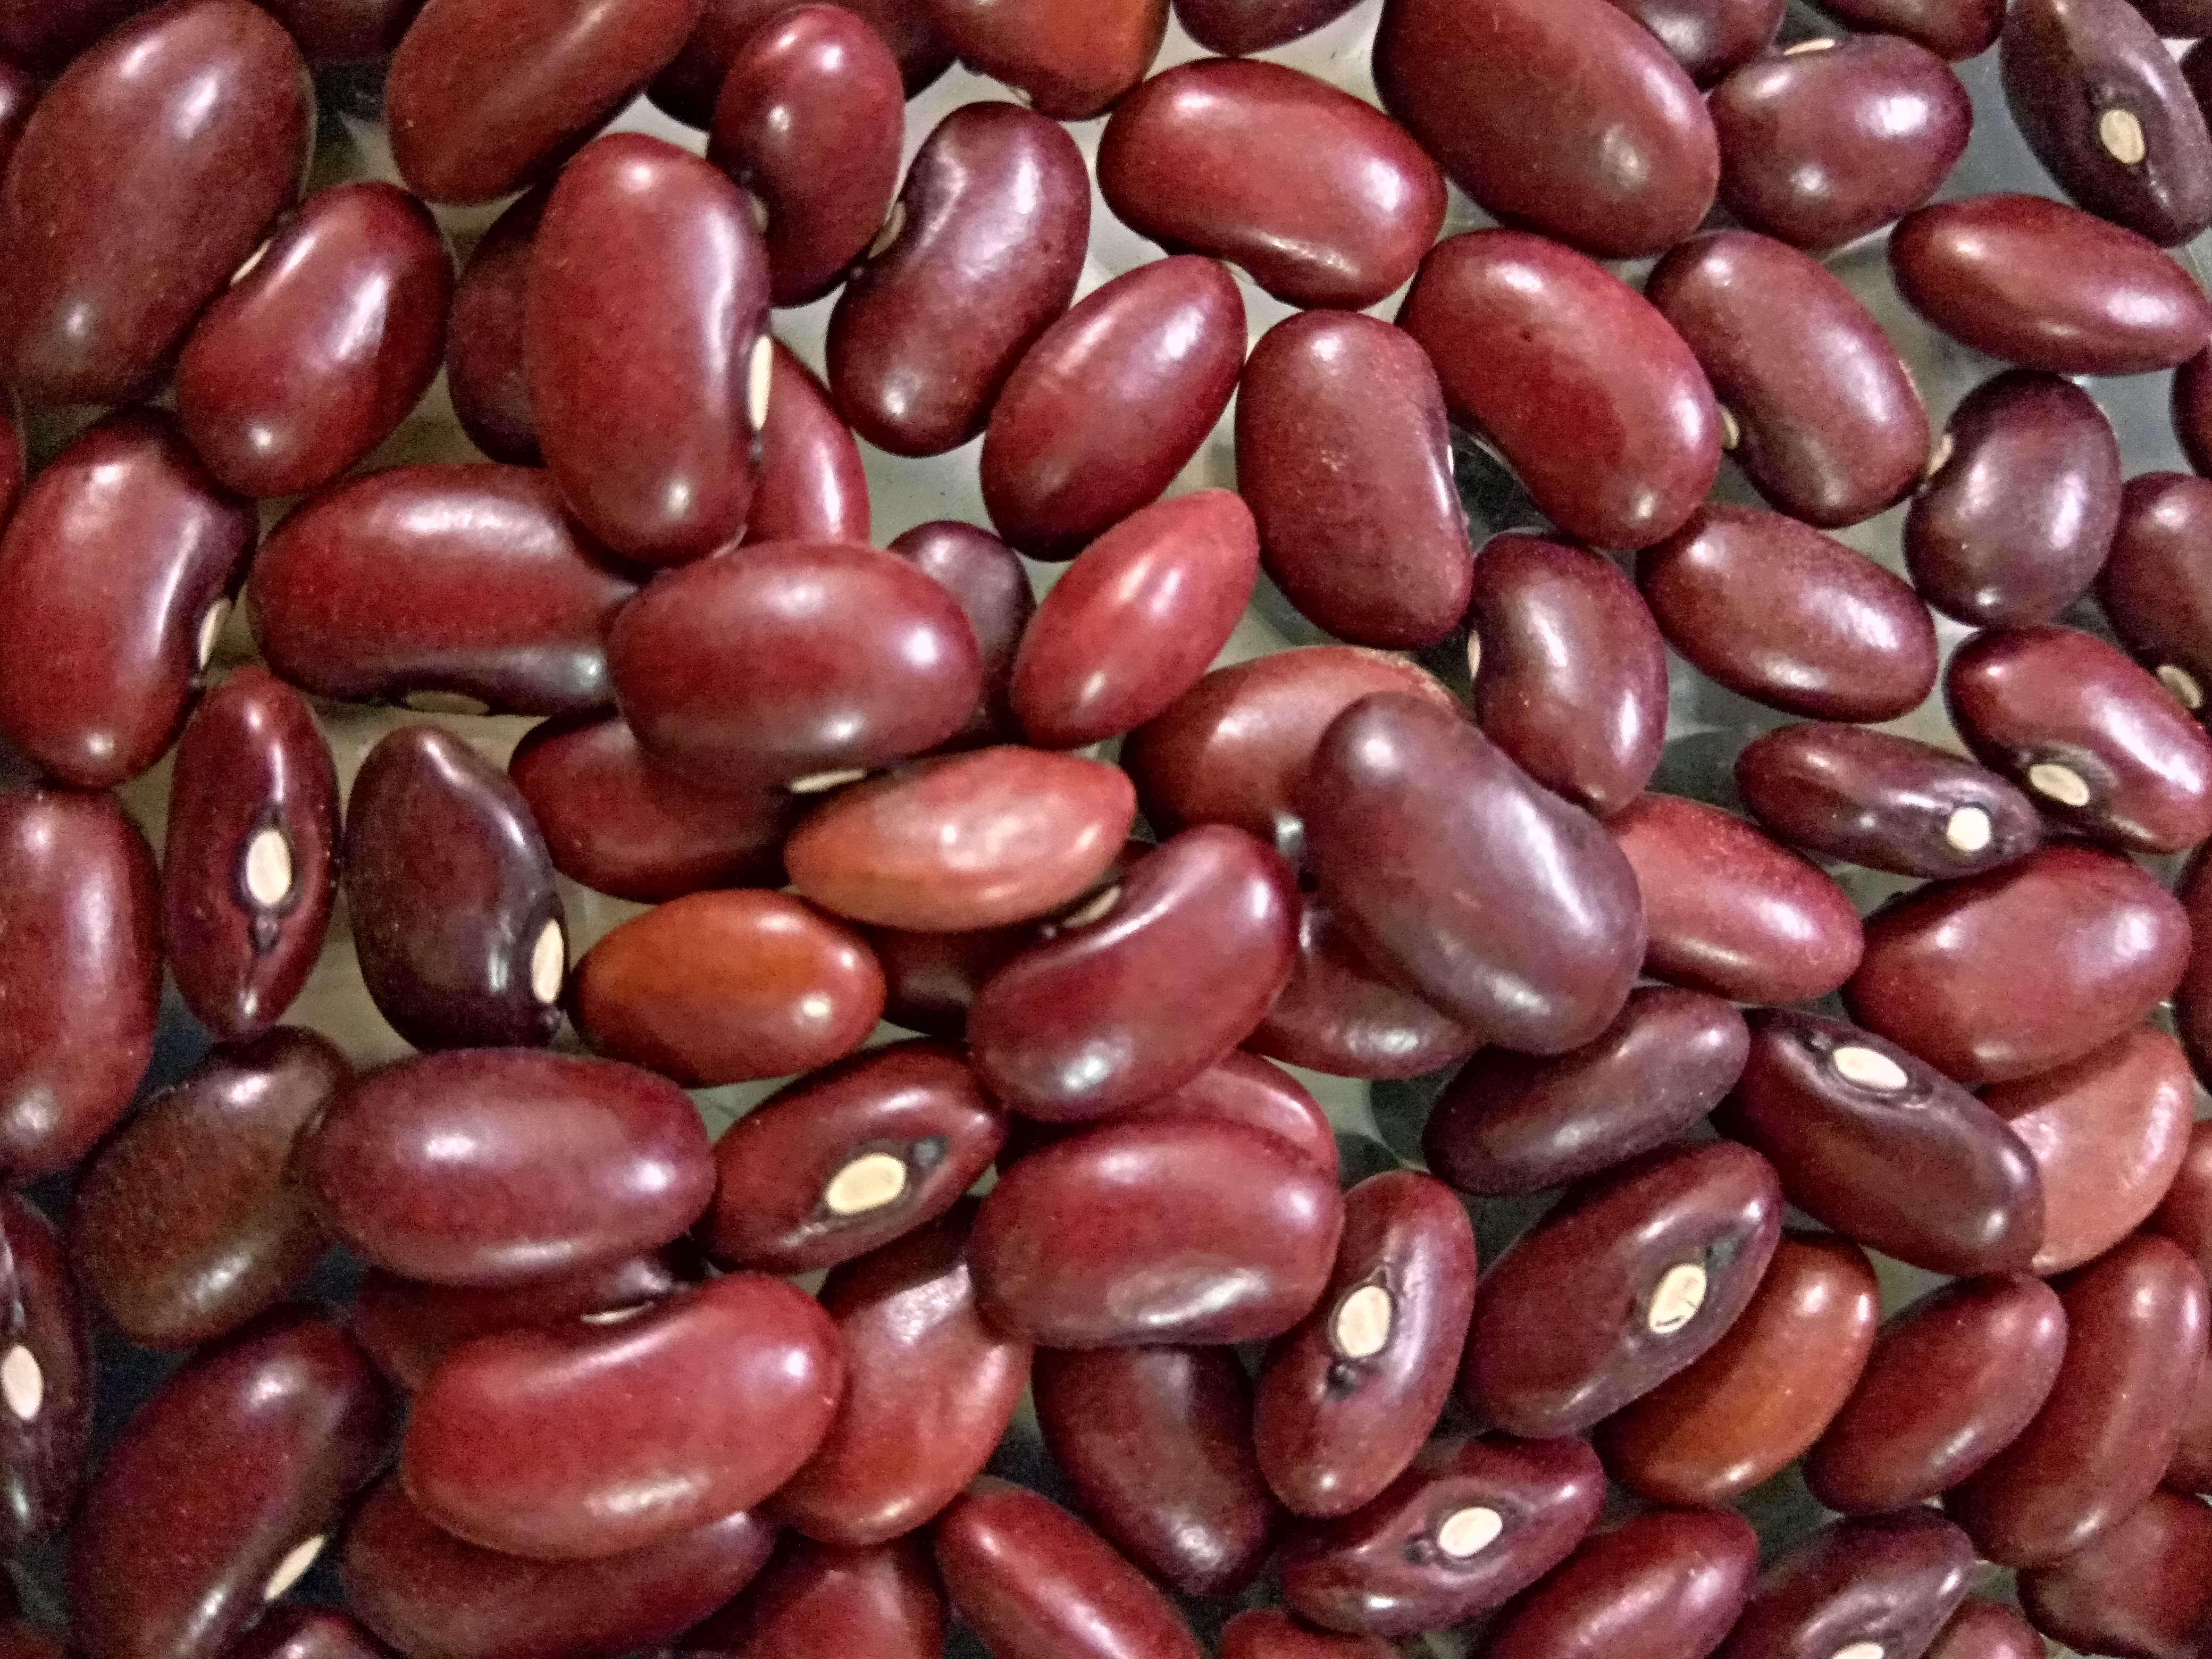
Rice seed variety: Unknown